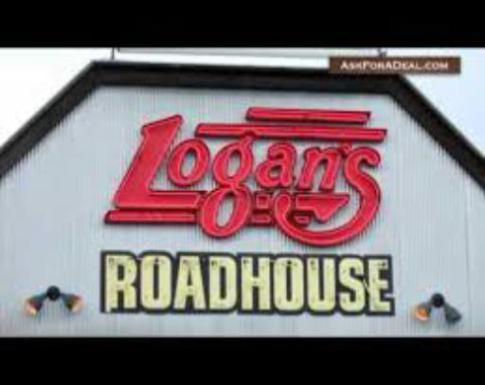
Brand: logan's roadhouse
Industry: Food